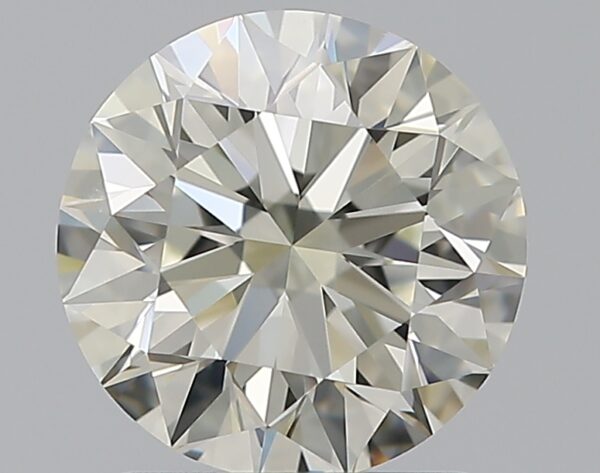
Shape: round
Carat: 1.51
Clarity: VVS1
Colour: L
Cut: EX
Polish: EX
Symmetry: EX
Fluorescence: F
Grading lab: GIA
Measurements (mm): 7.25 x 7.3 x 4.57